Dortmund

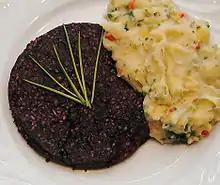
Panhas

The Museum für Kunst und Kulturgeschichte or MKK ("Museum of Art and Cultural History") is a municipal museum located in an Art Deco building which was formerly the Dortmund Savings Bank. The collection includes paintings, sculptures, furniture, and applied art, illustrating the cultural history of Dortmund from early times to the 20th century. There are regular temporary exhibitions of art and culture, as well as a permanent exhibition on the history of surveying, with rare geodetic instruments.